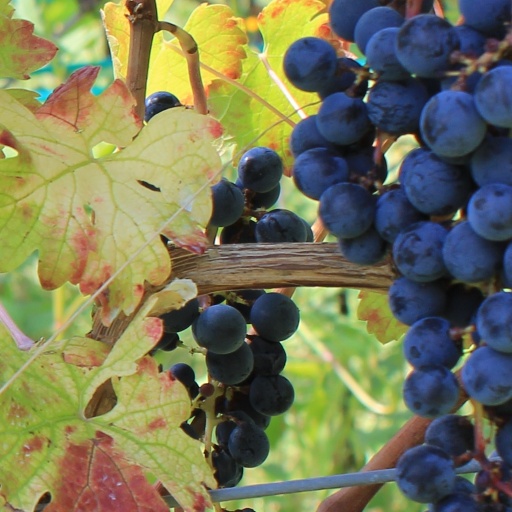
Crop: grape